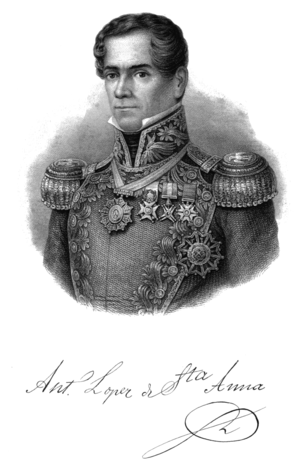
Dolores Tosta de López de Santa Anna, de son nom de jeune fille María de los Dolores Diega Ignacia Tosta Gómez, est née le 29 juin 1827 à Mexico où elle est décédée le 11 août 1886. Elle était la fille de Bonifacio Tosta Sánchez-Montaño, un riche mineur né à Madrid, et de son épouse, María Manuela Sabina Gomez Palomino, originaire de l'État de Veracruz. Seconde épouse du général mexicain et président à vie, Antonio López de Santa Anna, elle reçoit le titre d’Altesse Sérénissime, lorsque ce dernier s'attribue les pleins pouvoirs.